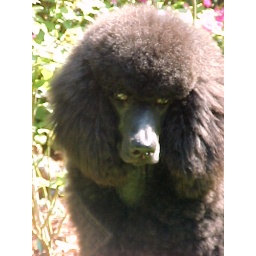
Clipped in a puppy cut-Polo had a beautiful black coat. We did not know that he was a blue standard!!